Shweta Subram

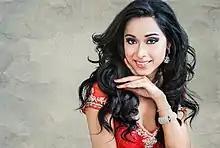

Kantimathi Subramanian Iyer, known professionally as Shweta Subram, is a Canadian playback singer, known for singing in the song "Jalebi Baby" (2020). She primarily sings in Hindi, as well as Punjabi, Sindhi, Tamil, English and other languages. Shweta is the recipient of multiple awards including the North American Best Singer award from Sangam Kala Group, and Best Singer Award from Shankar Mahadevan Academy's talent hunt, judged by Shankar Mahadevan himself. Shweta was an active participant in the International Indian Film Academy Awards (2011), performing with Bollywood music composer/director duo Salim–Sulaiman for IIFA Rocks in Toronto.